Hugo Walter Voigtlander

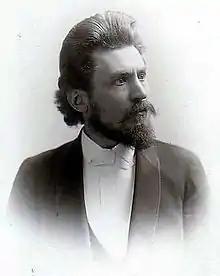
Hugo Walter Voigtlander (1859–1933)

Hugo Walter Voigtlander (November 8, 1859 – January 7, 1933) was a German-American musician who played violin, viola, and viola d'amore. He was also an instrument maker, and a collector and arranger of viola d'amore music. As a youth he studied at the Royal Conservatory of Music in Leipzig and played violin and viola in several professional orchestras in Germany. He emigrated to the United States in 1885 where he spent ten years playing viola and viola d'amore with various professional chamber groups in and around Detroit, Michigan. He then spent two years in Pittsburgh, Pennsylvania playing in the Pittsburgh Symphony Orchestra, and in 1897 moved to New York City, where he played in a number of professional orchestras. In addition to playing viola d'amore, Walter Voigtlander taught viola d'amore, and made and collected numerous arrangements for the instrument.